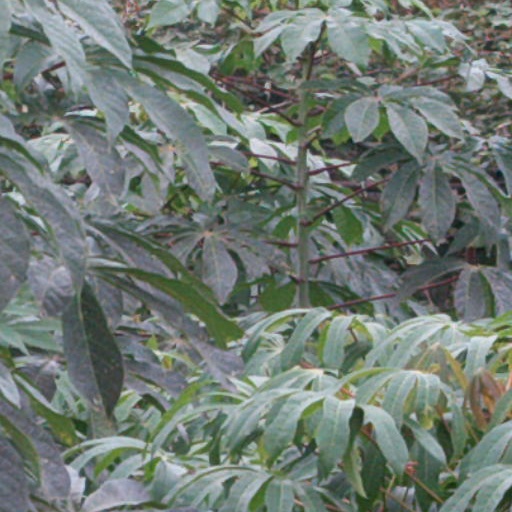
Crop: cassava